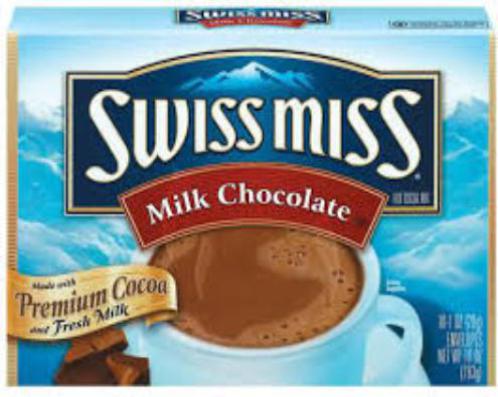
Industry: Food